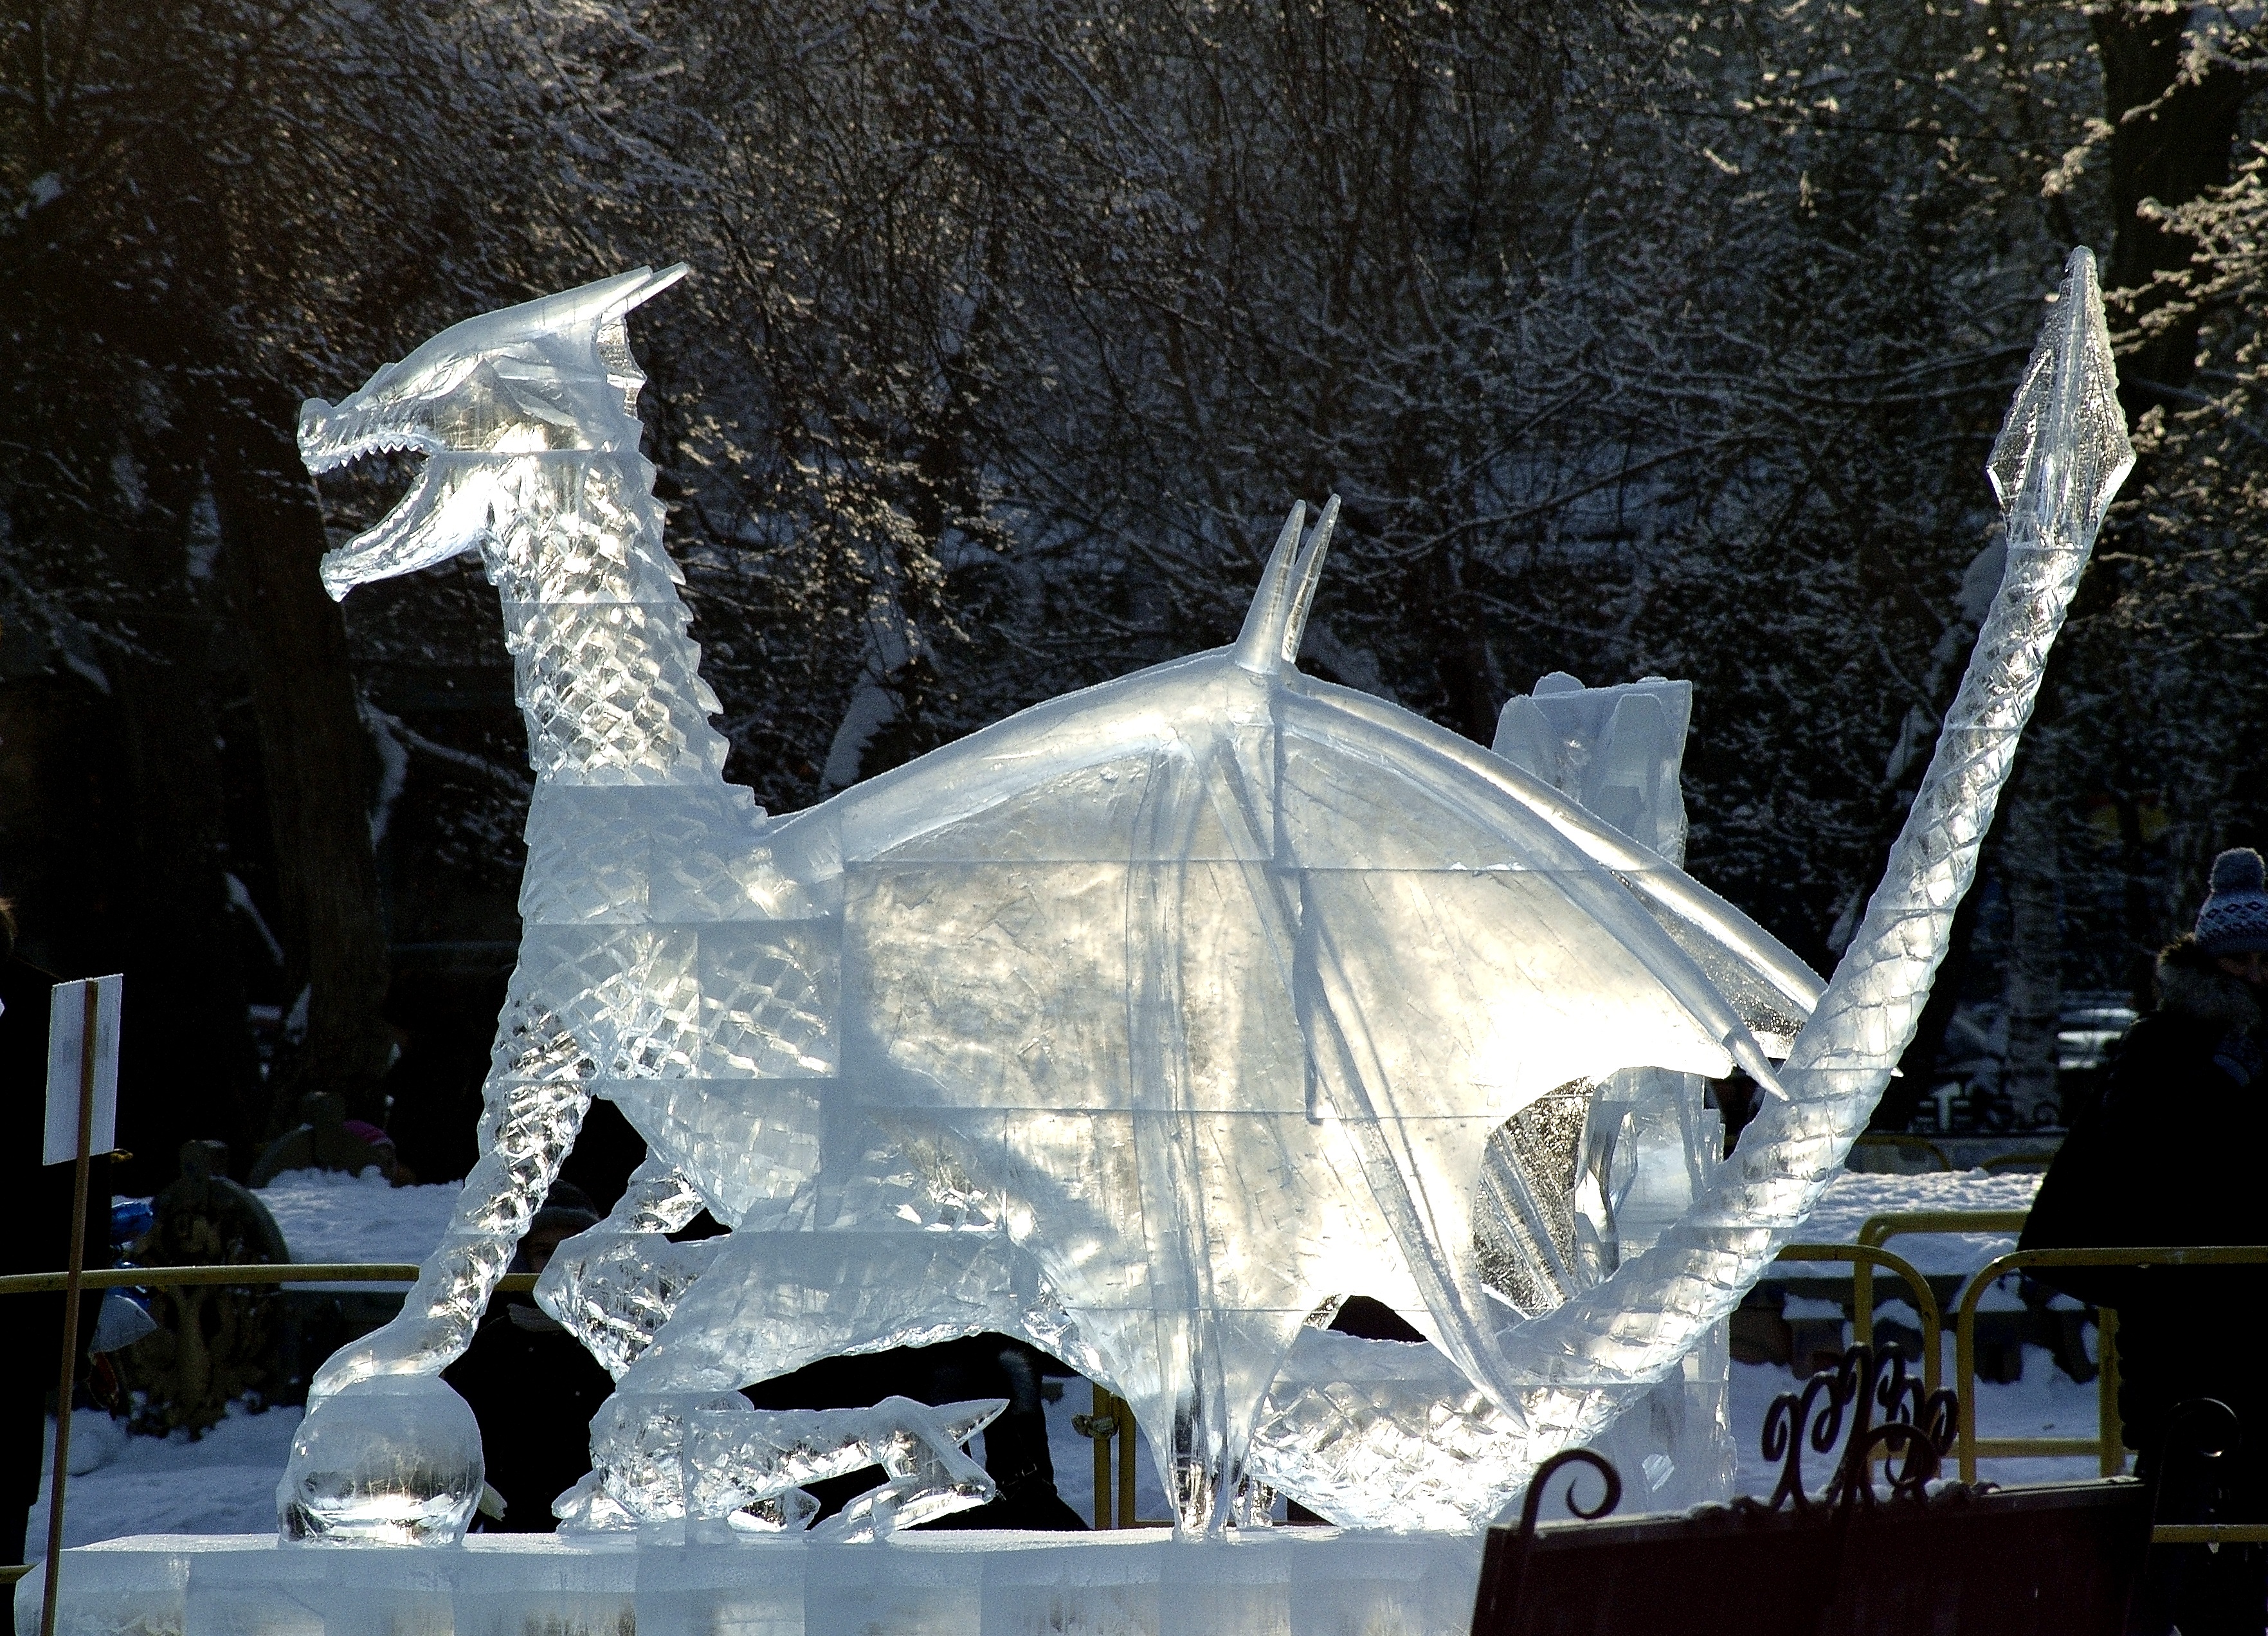
snow, cold, winter, sun, night, frost, city, monument, statue, ice, season, sculpture, art, beauty, day, story, water feature, siberia, novosibirsk, city park, ice sculptures